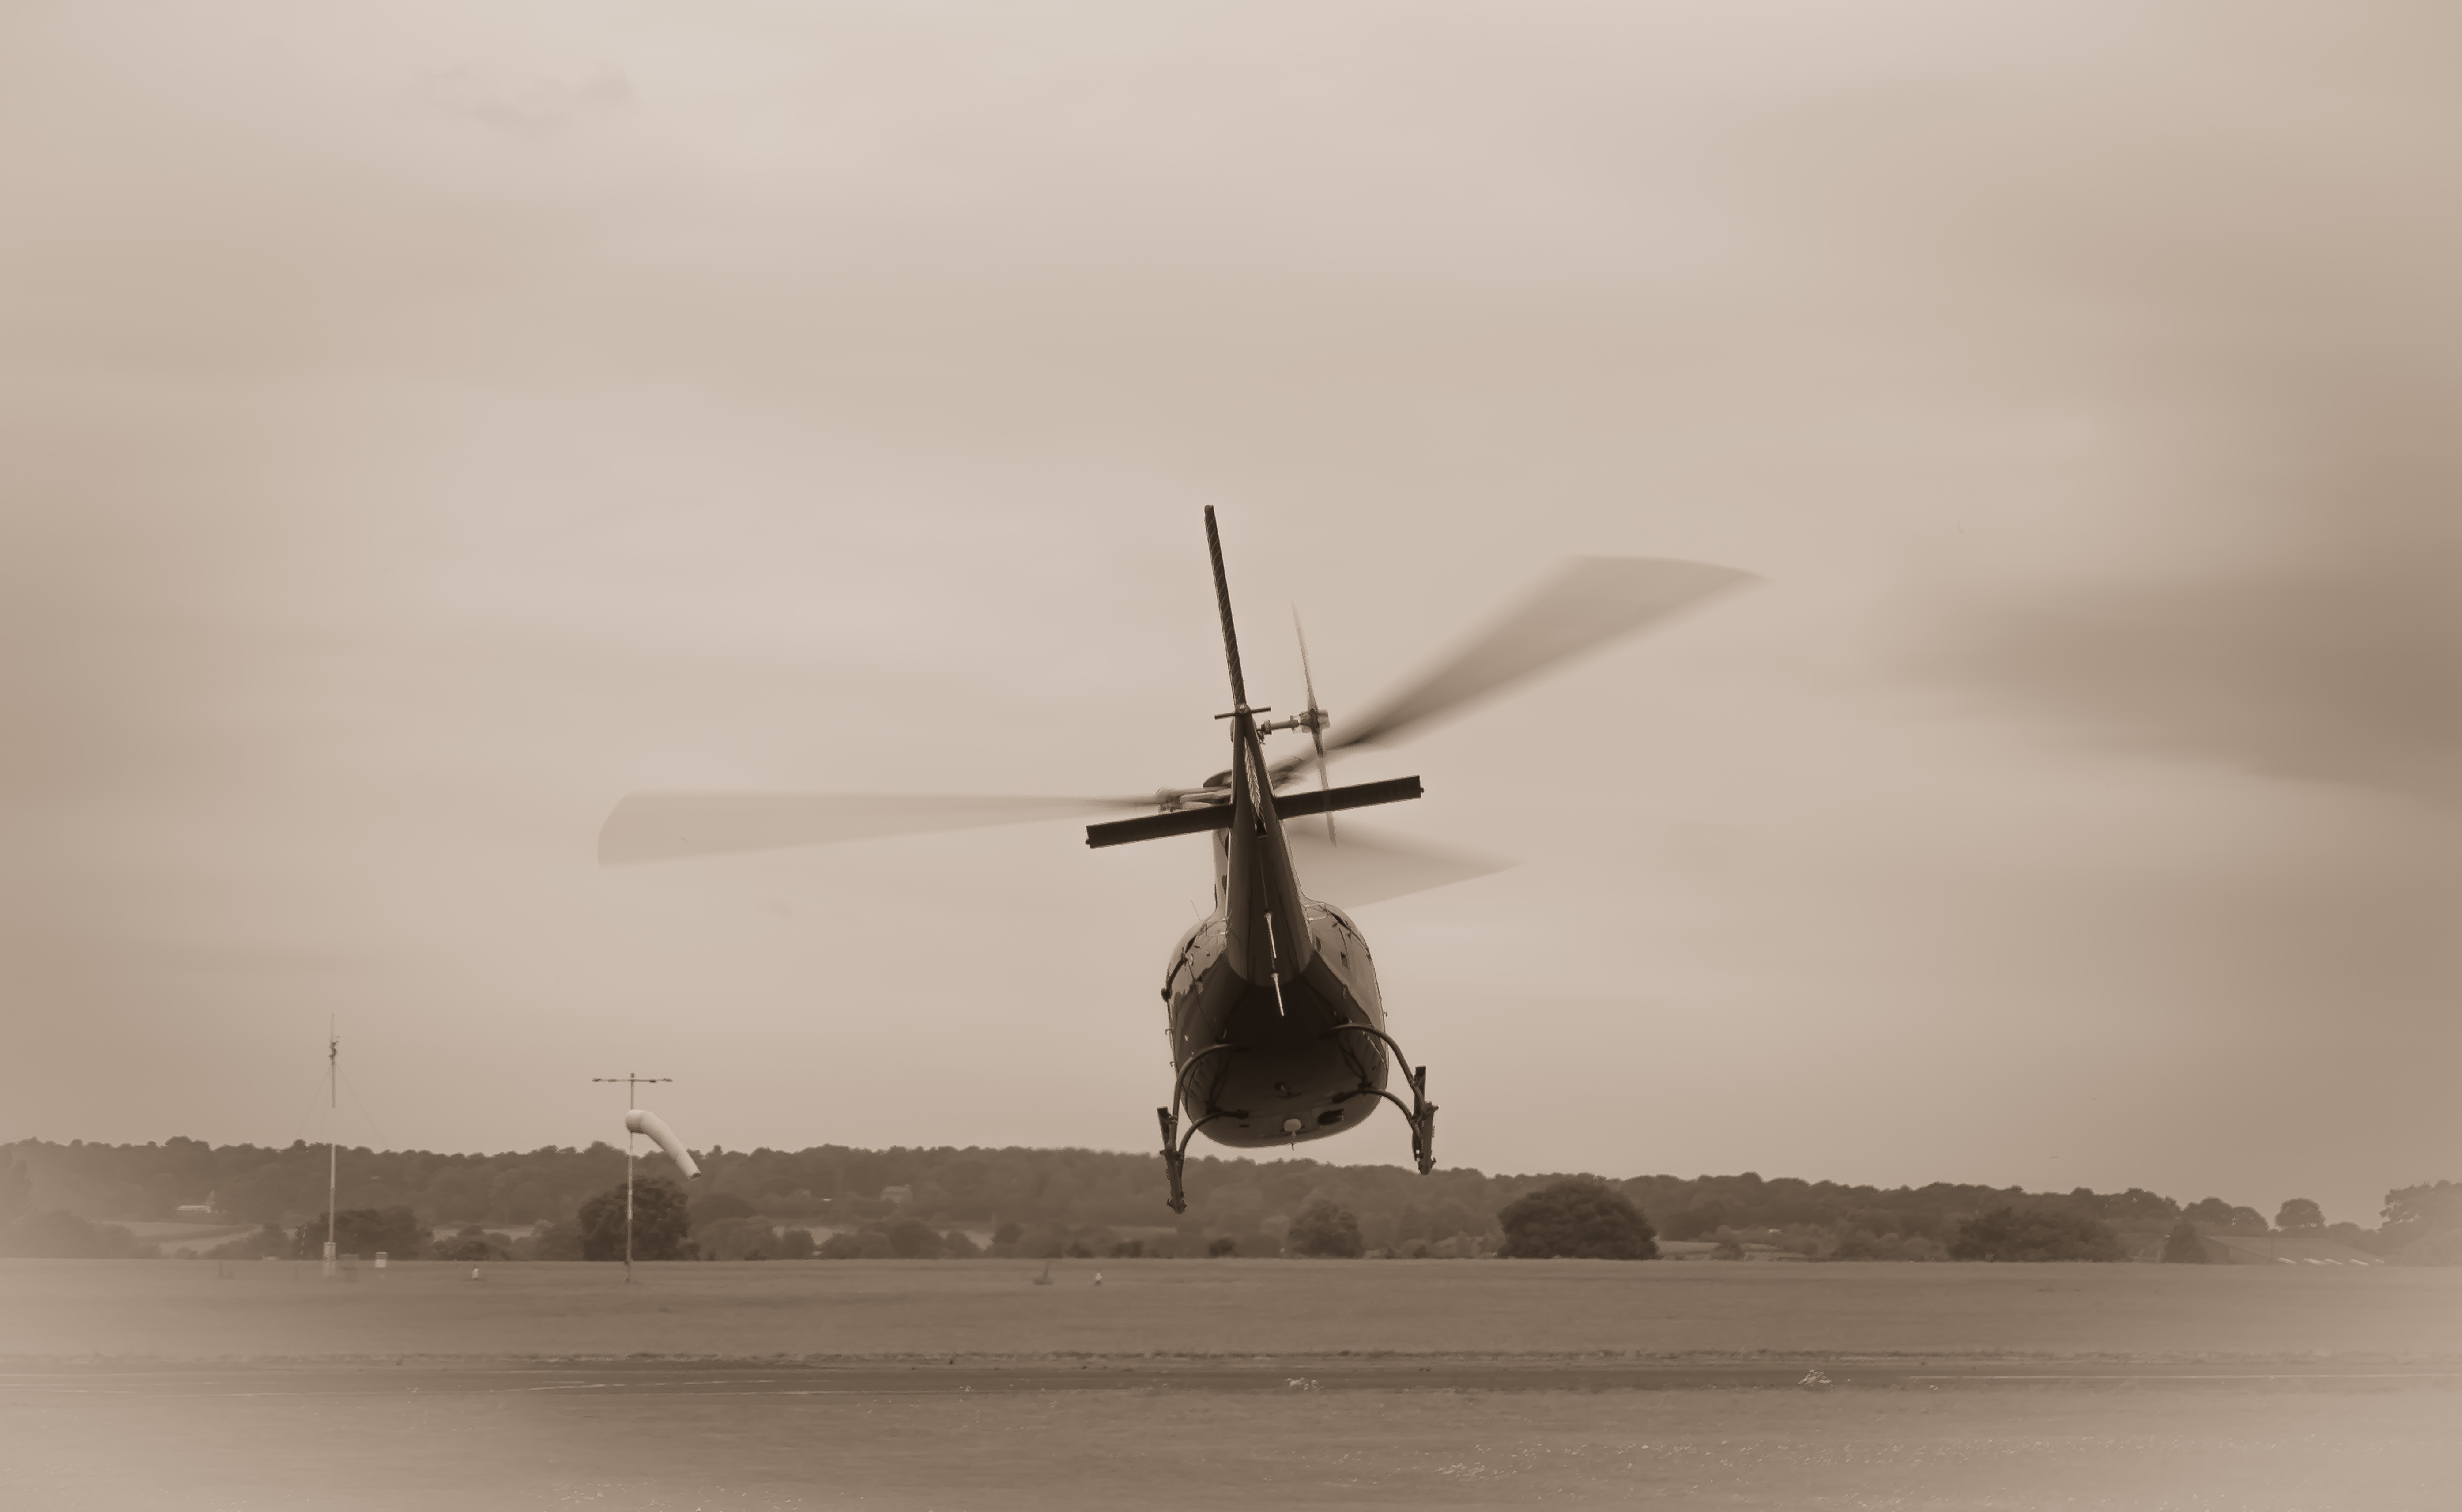
wing, fly, travel, aircraft, vehicle, aviation, flight, helicopter, rotorcraft, take off, air force, rotor blades, atmospheric phenomenon, atmosphere of earth, aircraft engine